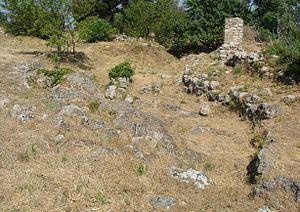
Vestiges des habitations du village celto-ligure du Baou de Saint-Marcel (Marseille, 11e arr.)
Saint-Marcel est l'un des 111 quartiers de Marseille, situé dans le 11ᵉ arrondissement de Marseille, le quartier se trouve dans la partie est de la ville et est traversé par l'Huveaune.